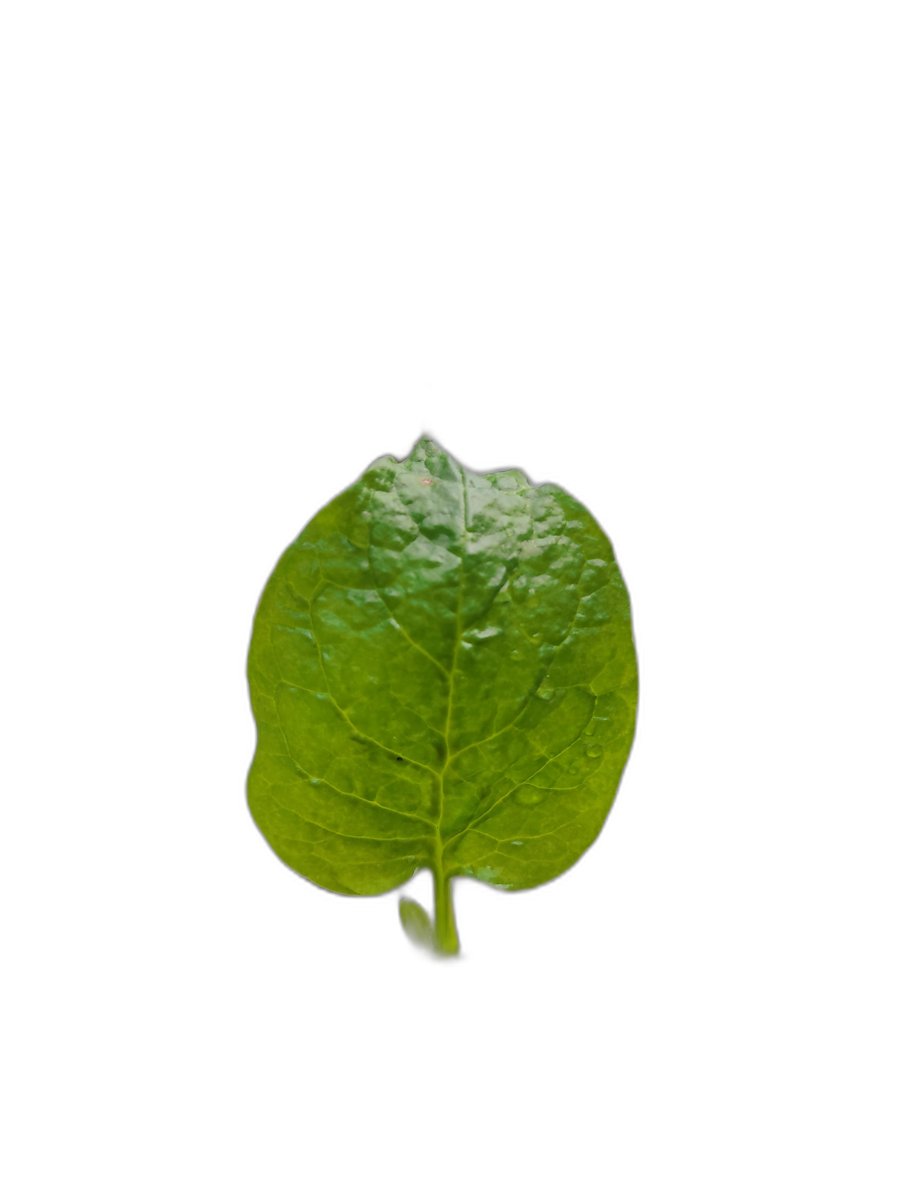
Label: Healthy-Leaf